Maritime Conservatory of Performing Arts

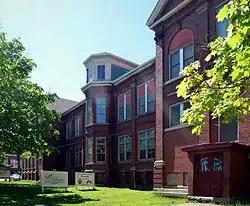

The Maritime Conservatory of Performing Arts (the Conservatory) is a Canadian performing arts school in Halifax, Nova Scotia, that offers courses in higher education in music, dance, and theatre. It is the largest and the oldest (1887) of such organizations for education in the performing arts east of Montreal. The Conservatory has been located at the historic Chebucto School in West End, Halifax, since 1996.